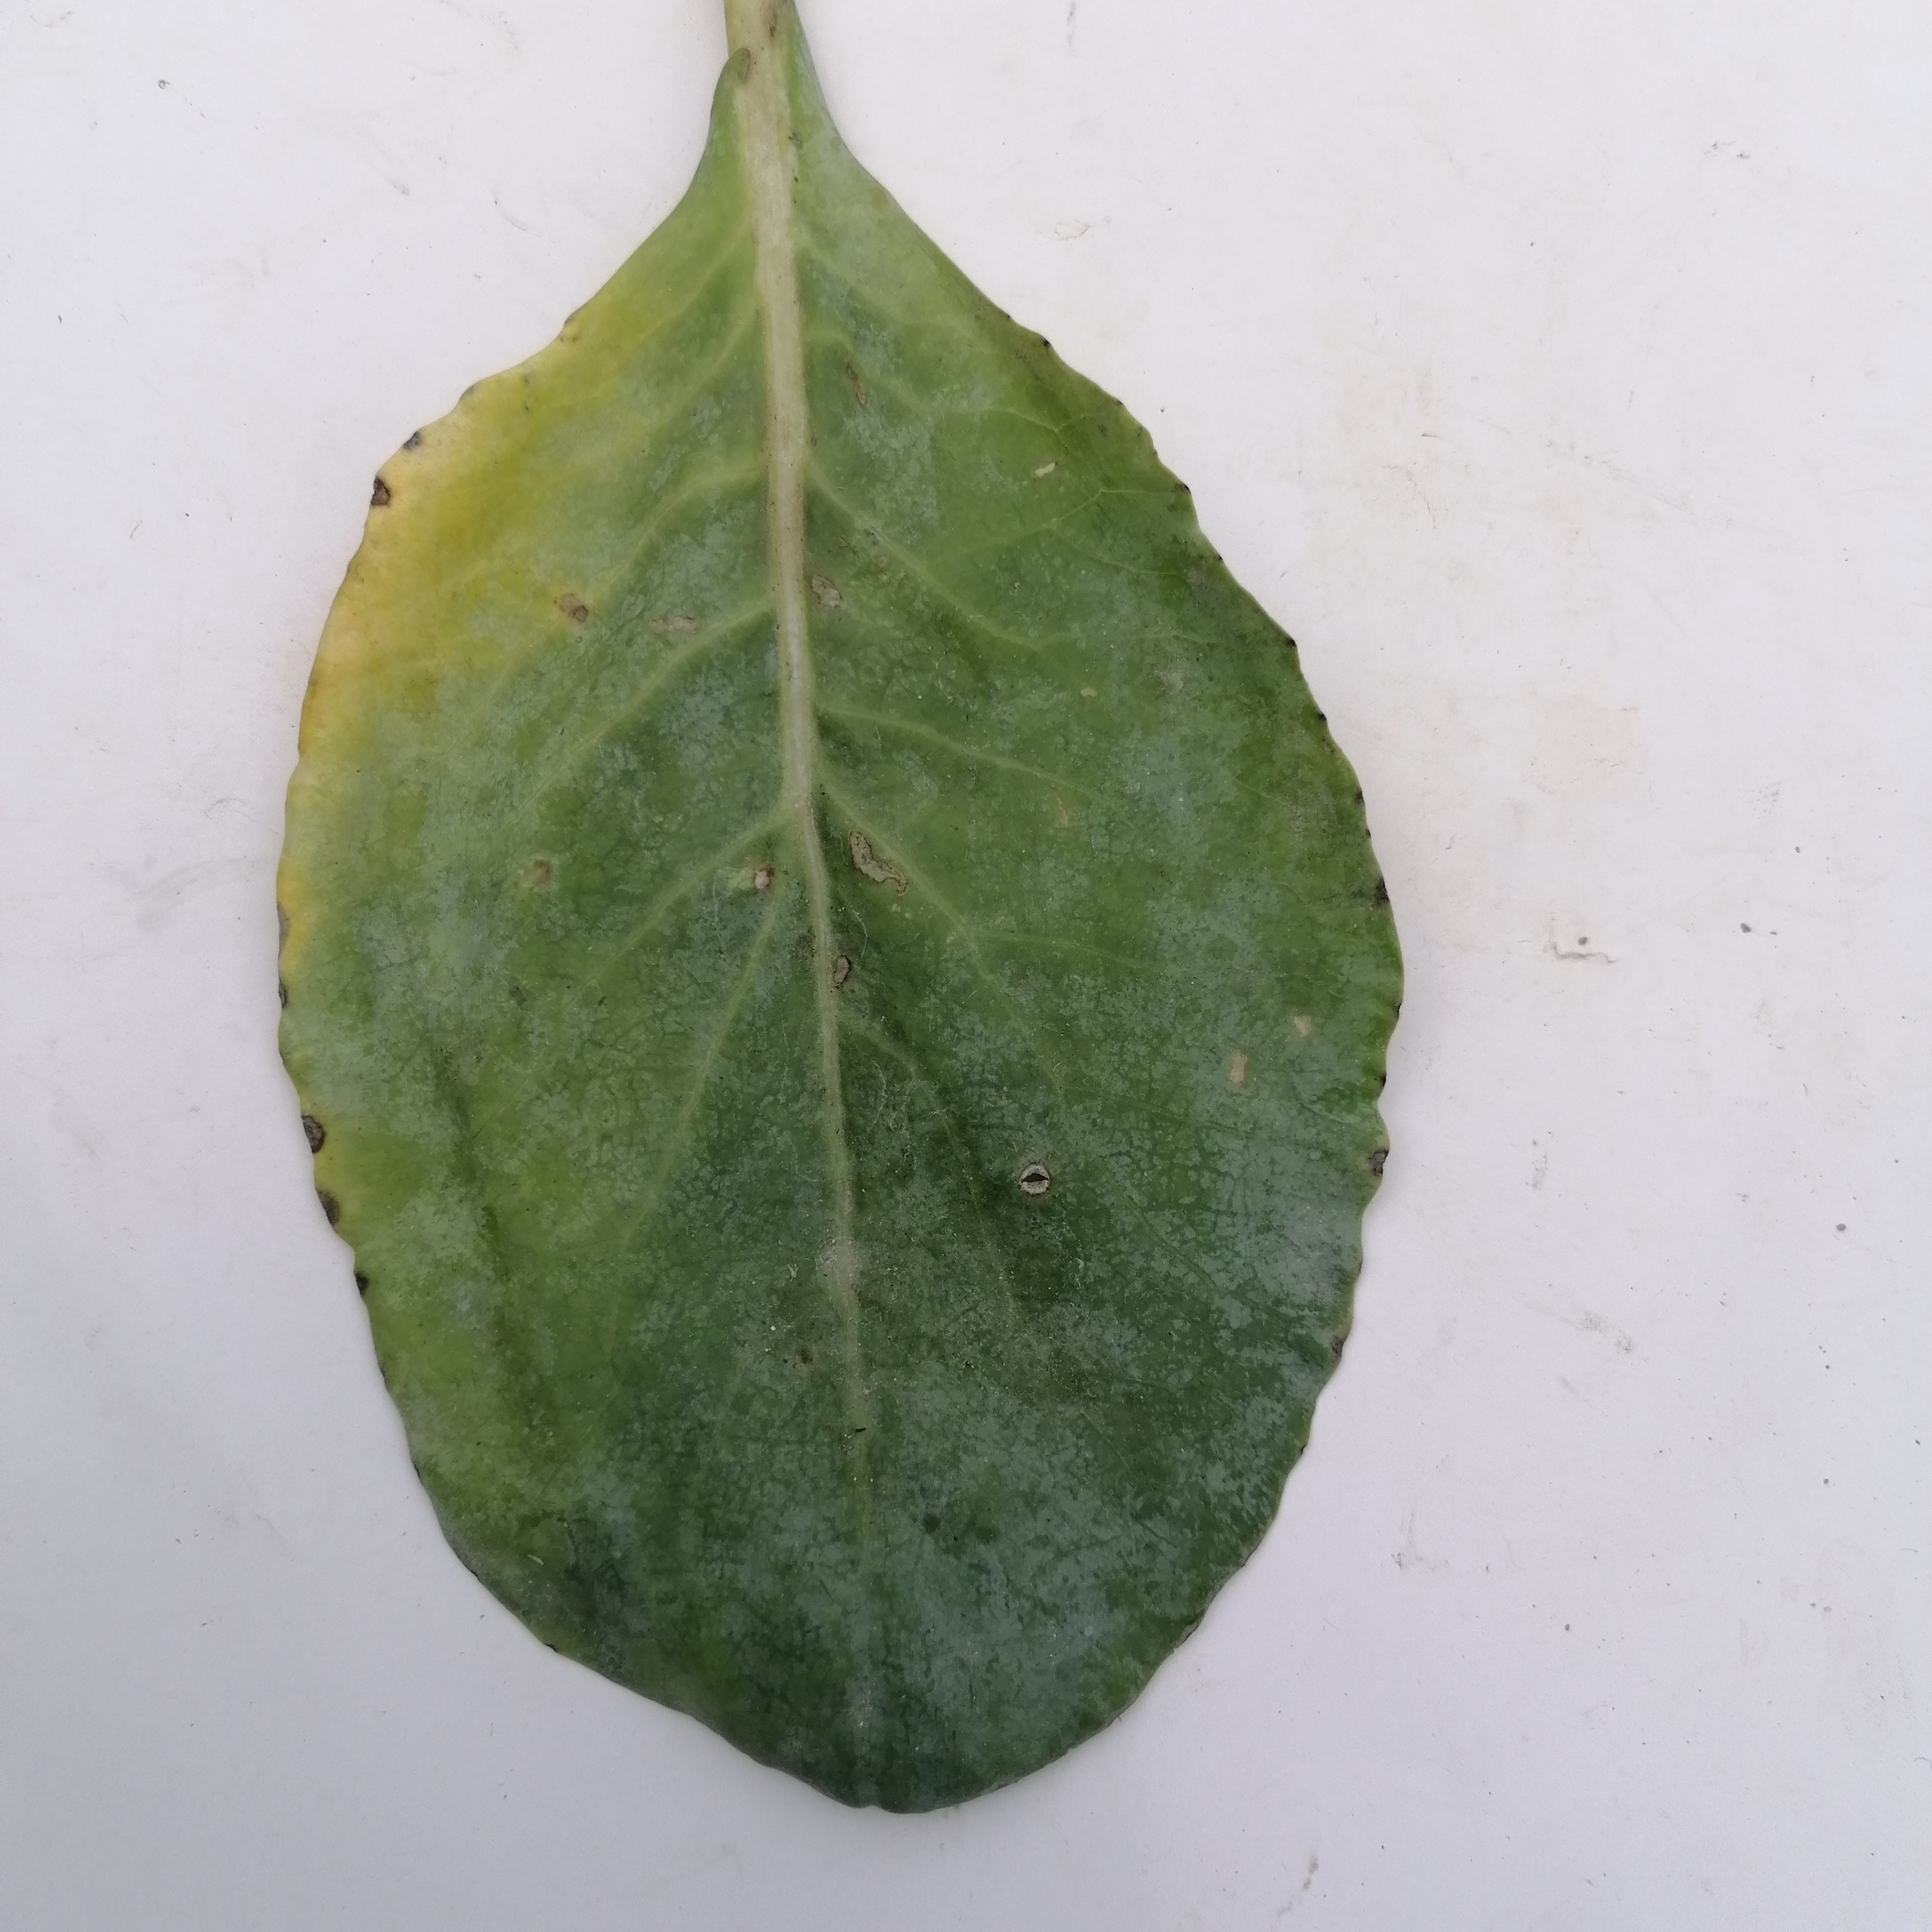
Label: Black Rot